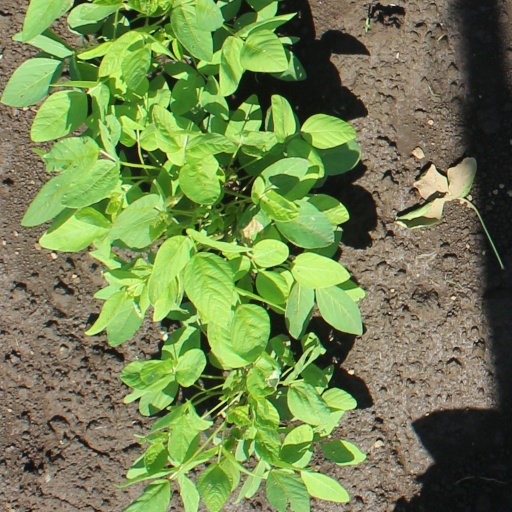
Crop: soybean